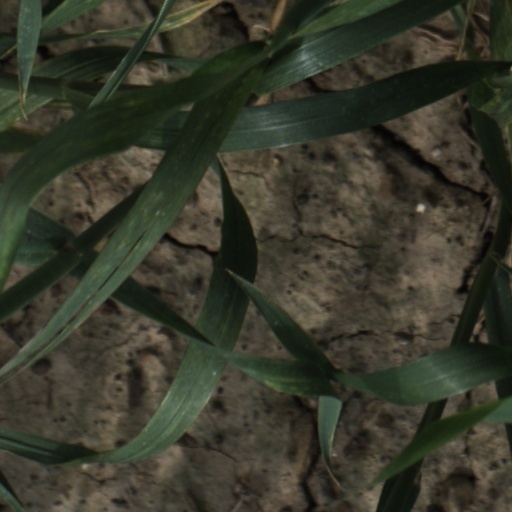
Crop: wheat